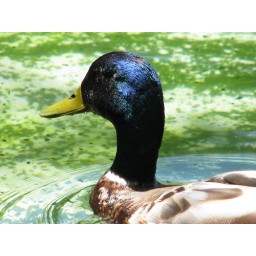
Close-up of duck swimming in Pershing Park's pond.Washington, DC / June 2, 2008